Ruth Matilda Anderson

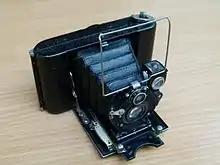
German-built 1920 "Icarette" camera, similar to the one Anderson used

On her first trip to Galicia in 1924/25, she was accompanied by her father, who wrote a diary taking ethnographic notes for the documentation of her photographs. Aiming to reach even remote villages, they sometimes had to travel on horseback, ferry boats or even on foot. In the inns where they were staying, they improvized a darkroom to develop their films. On later travels, she used an automobile and driver for easier transport of her photographic cameras, tripod, boxes of films and chemicals, as well as her personal luggage.